Christopher Marlowe

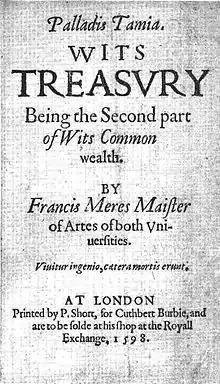
Title page to the 1598 edition of "Palladis Tamia" by Francis Meres, which contains one of the earliest descriptions of Marlowe's death

It has been claimed that Marlowe was homosexual. Some scholars argue that the identification of an Elizabethan as gay or homosexual in the modern sense is "anachronistic," saying that for the Elizabethans the terms were more likely to have been applied to homoerotic affections or sexual acts rather than to what we currently understand as a settled sexual orientation or personal role identity. Other scholars argue that the evidence is inconclusive and that the reports of Marlowe's homosexuality may be rumours produced after his death. Richard Baines reported Marlowe as saying: "all they that love not Tobacco & Boies were fools". David Bevington and Eric C. Rasmussen describe Baines's evidence as "unreliable testimony" and "[t]hese and other testimonials need to be discounted for their exaggeration and for their having been produced under legal circumstances we would now regard as a witch-hunt".